Dale Abbey (ruin)

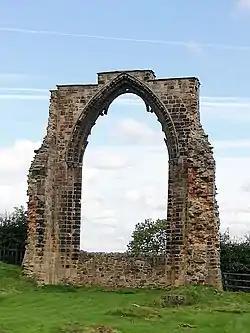
Interior view of the east window, Dale Abbey, Derbyshire.

Dale Abbey, also known as the Abbey of Stanley Park, was a religious house, close to Ilkeston in Derbyshire. Its ruins are located at the village of Dale Abbey, which is named after it. Its foundation legend portrays it as developing from a hermitage, probably in the early 12th century.